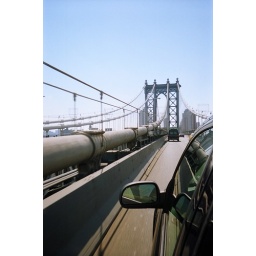
i stock my hand out the window for this hahah while the car was in movement